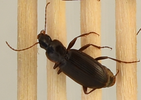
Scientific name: Calathus advena
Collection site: Niwot Ridge Mountain Research Station Site (NIWO), plot NIWO_007